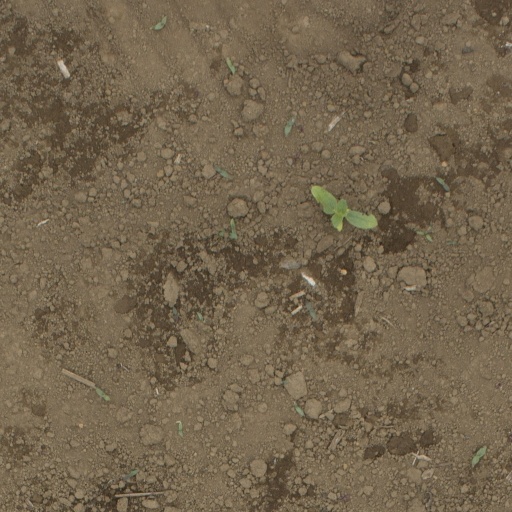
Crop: Jerusalem artichoke